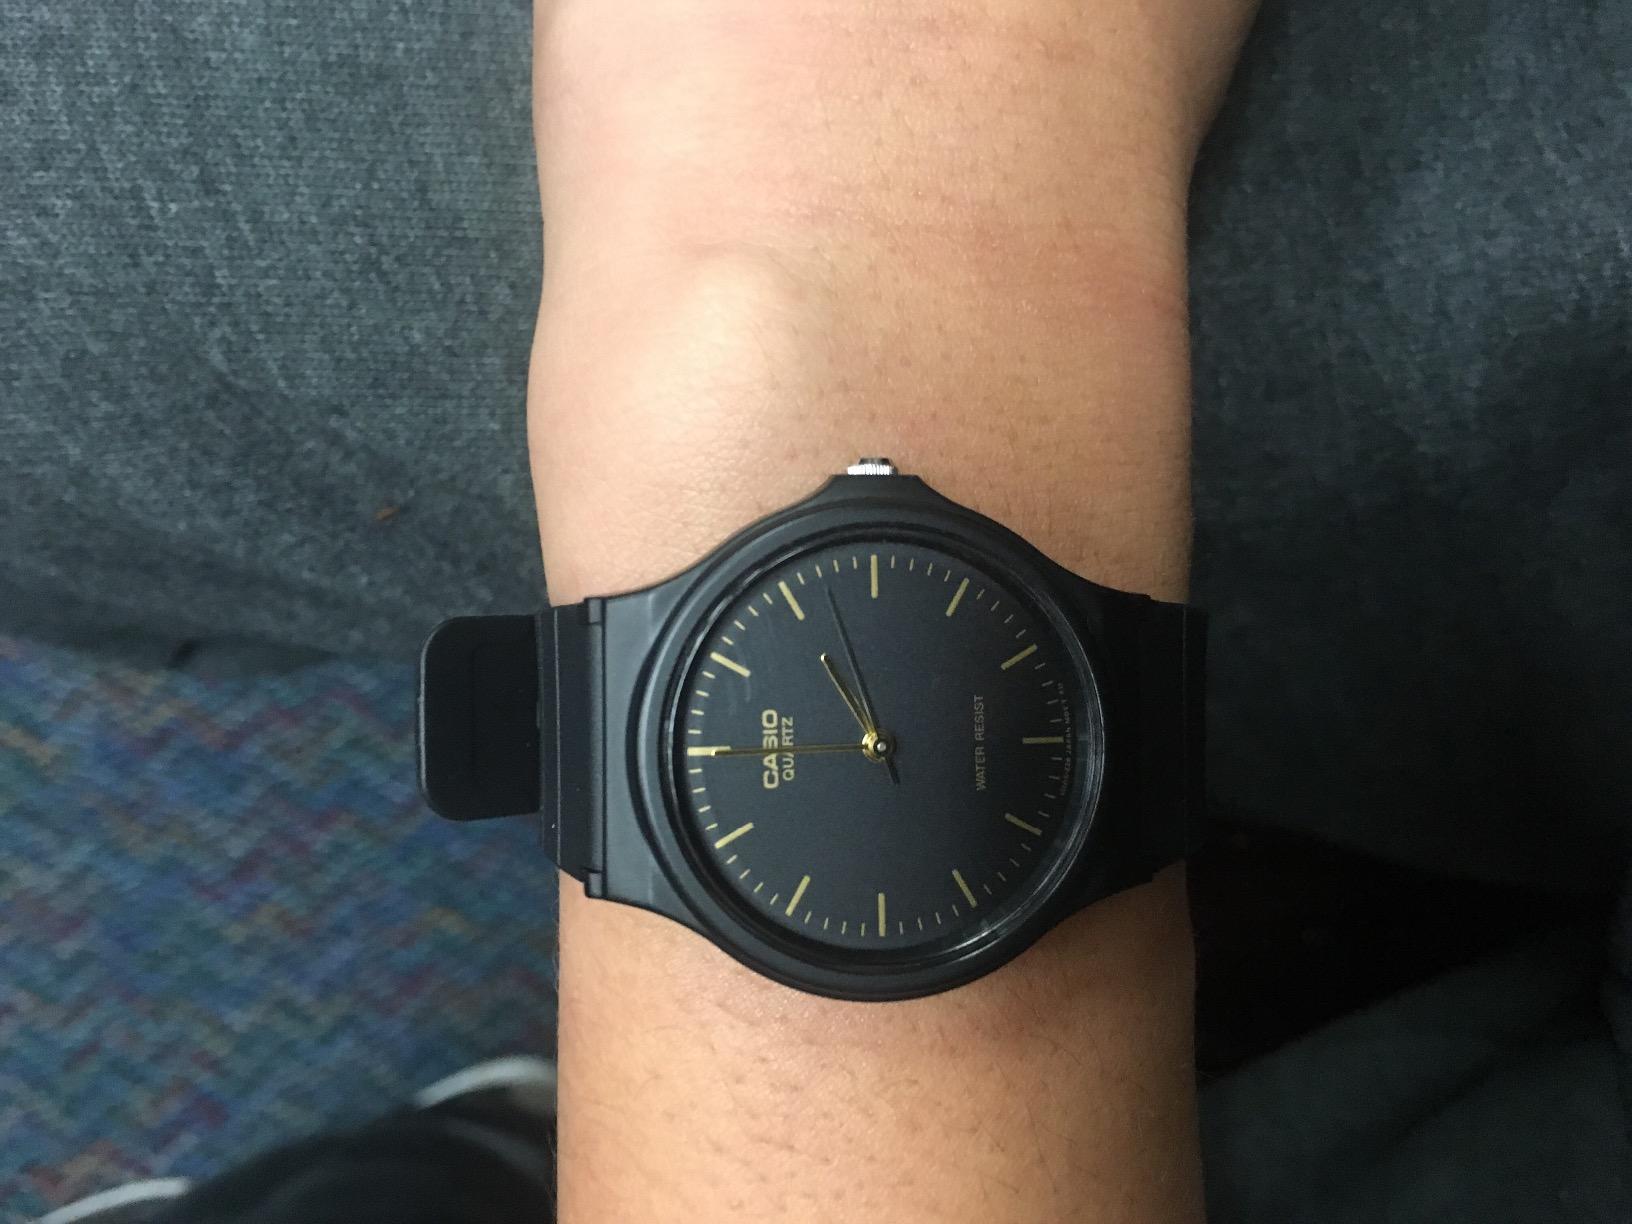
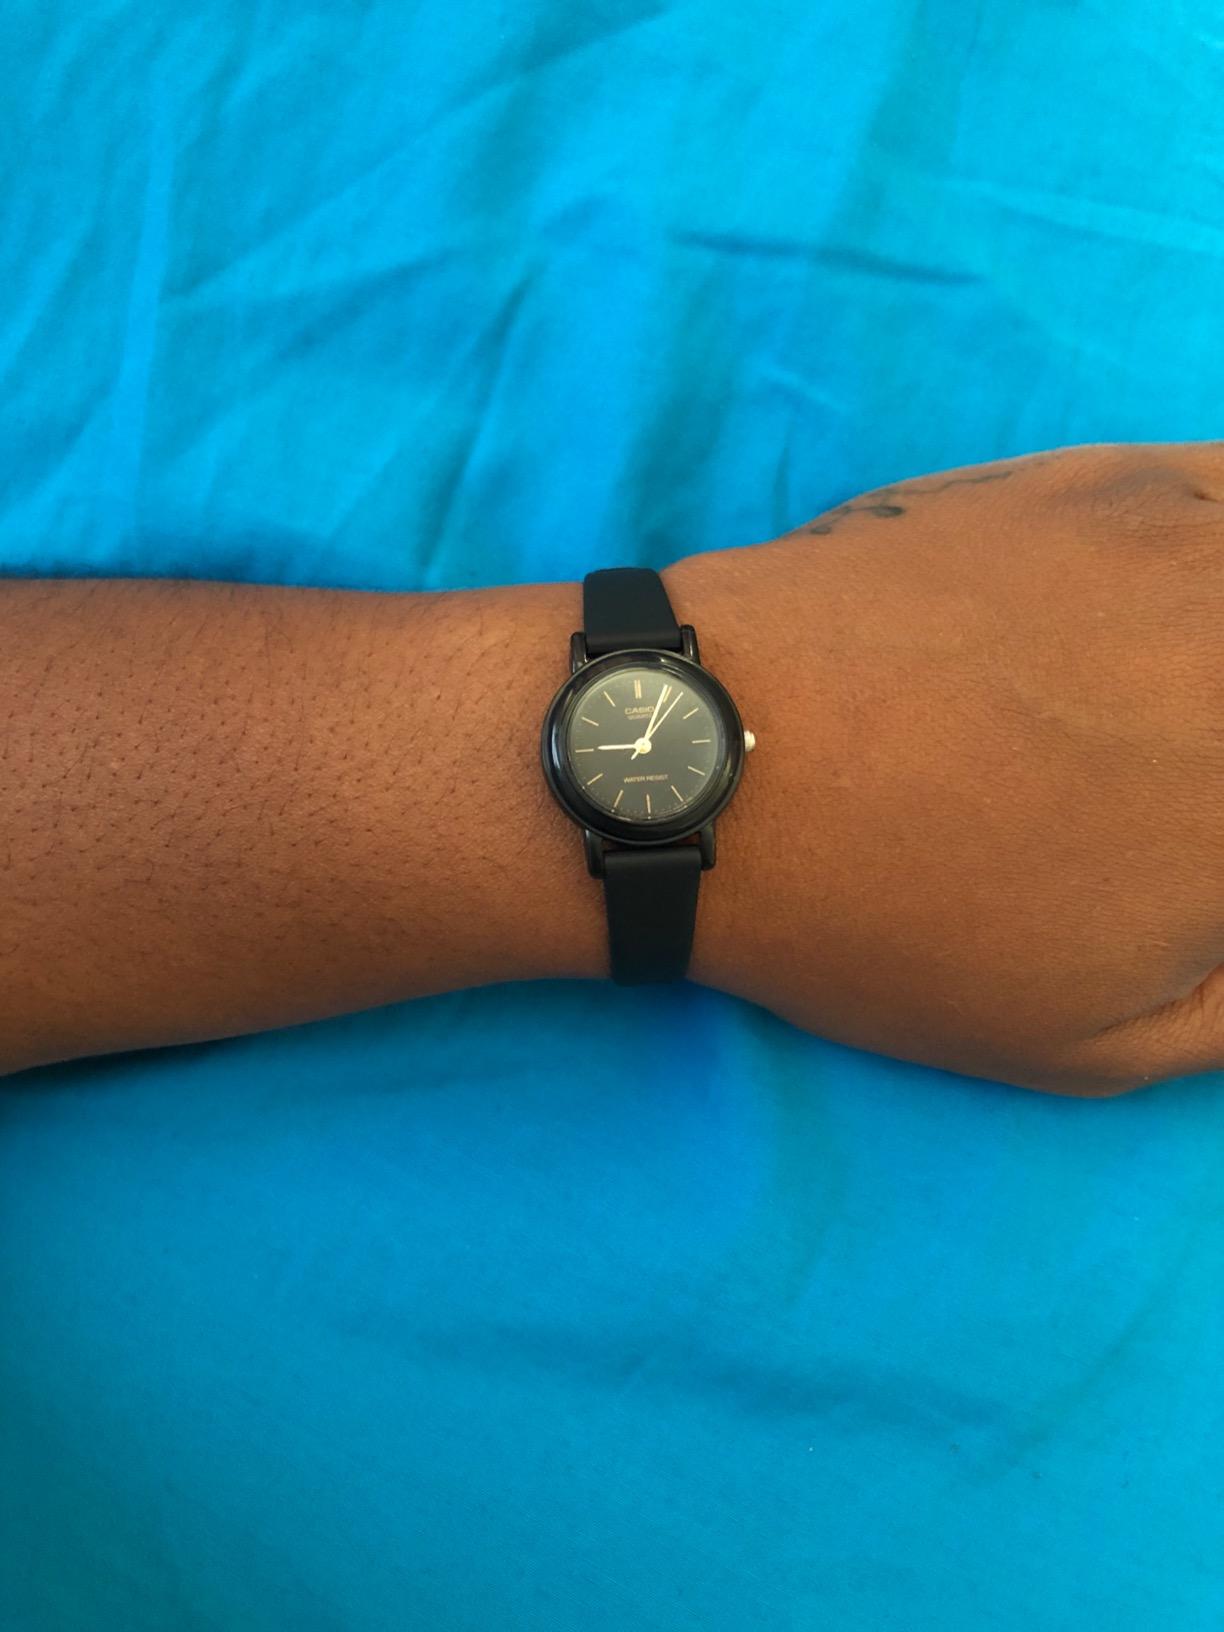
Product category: accessories_watch
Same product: no